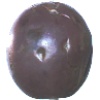
Label: Passion Fruit 1